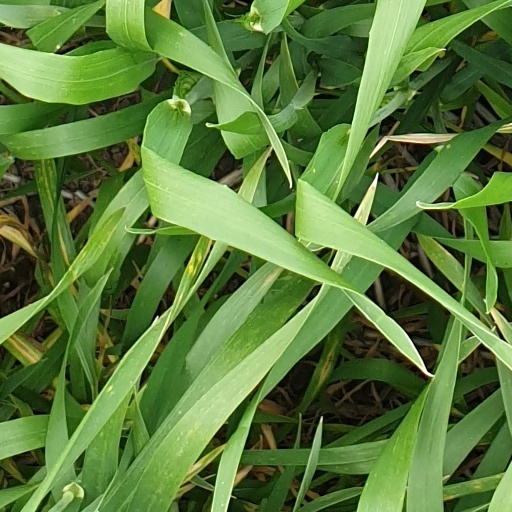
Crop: wheat